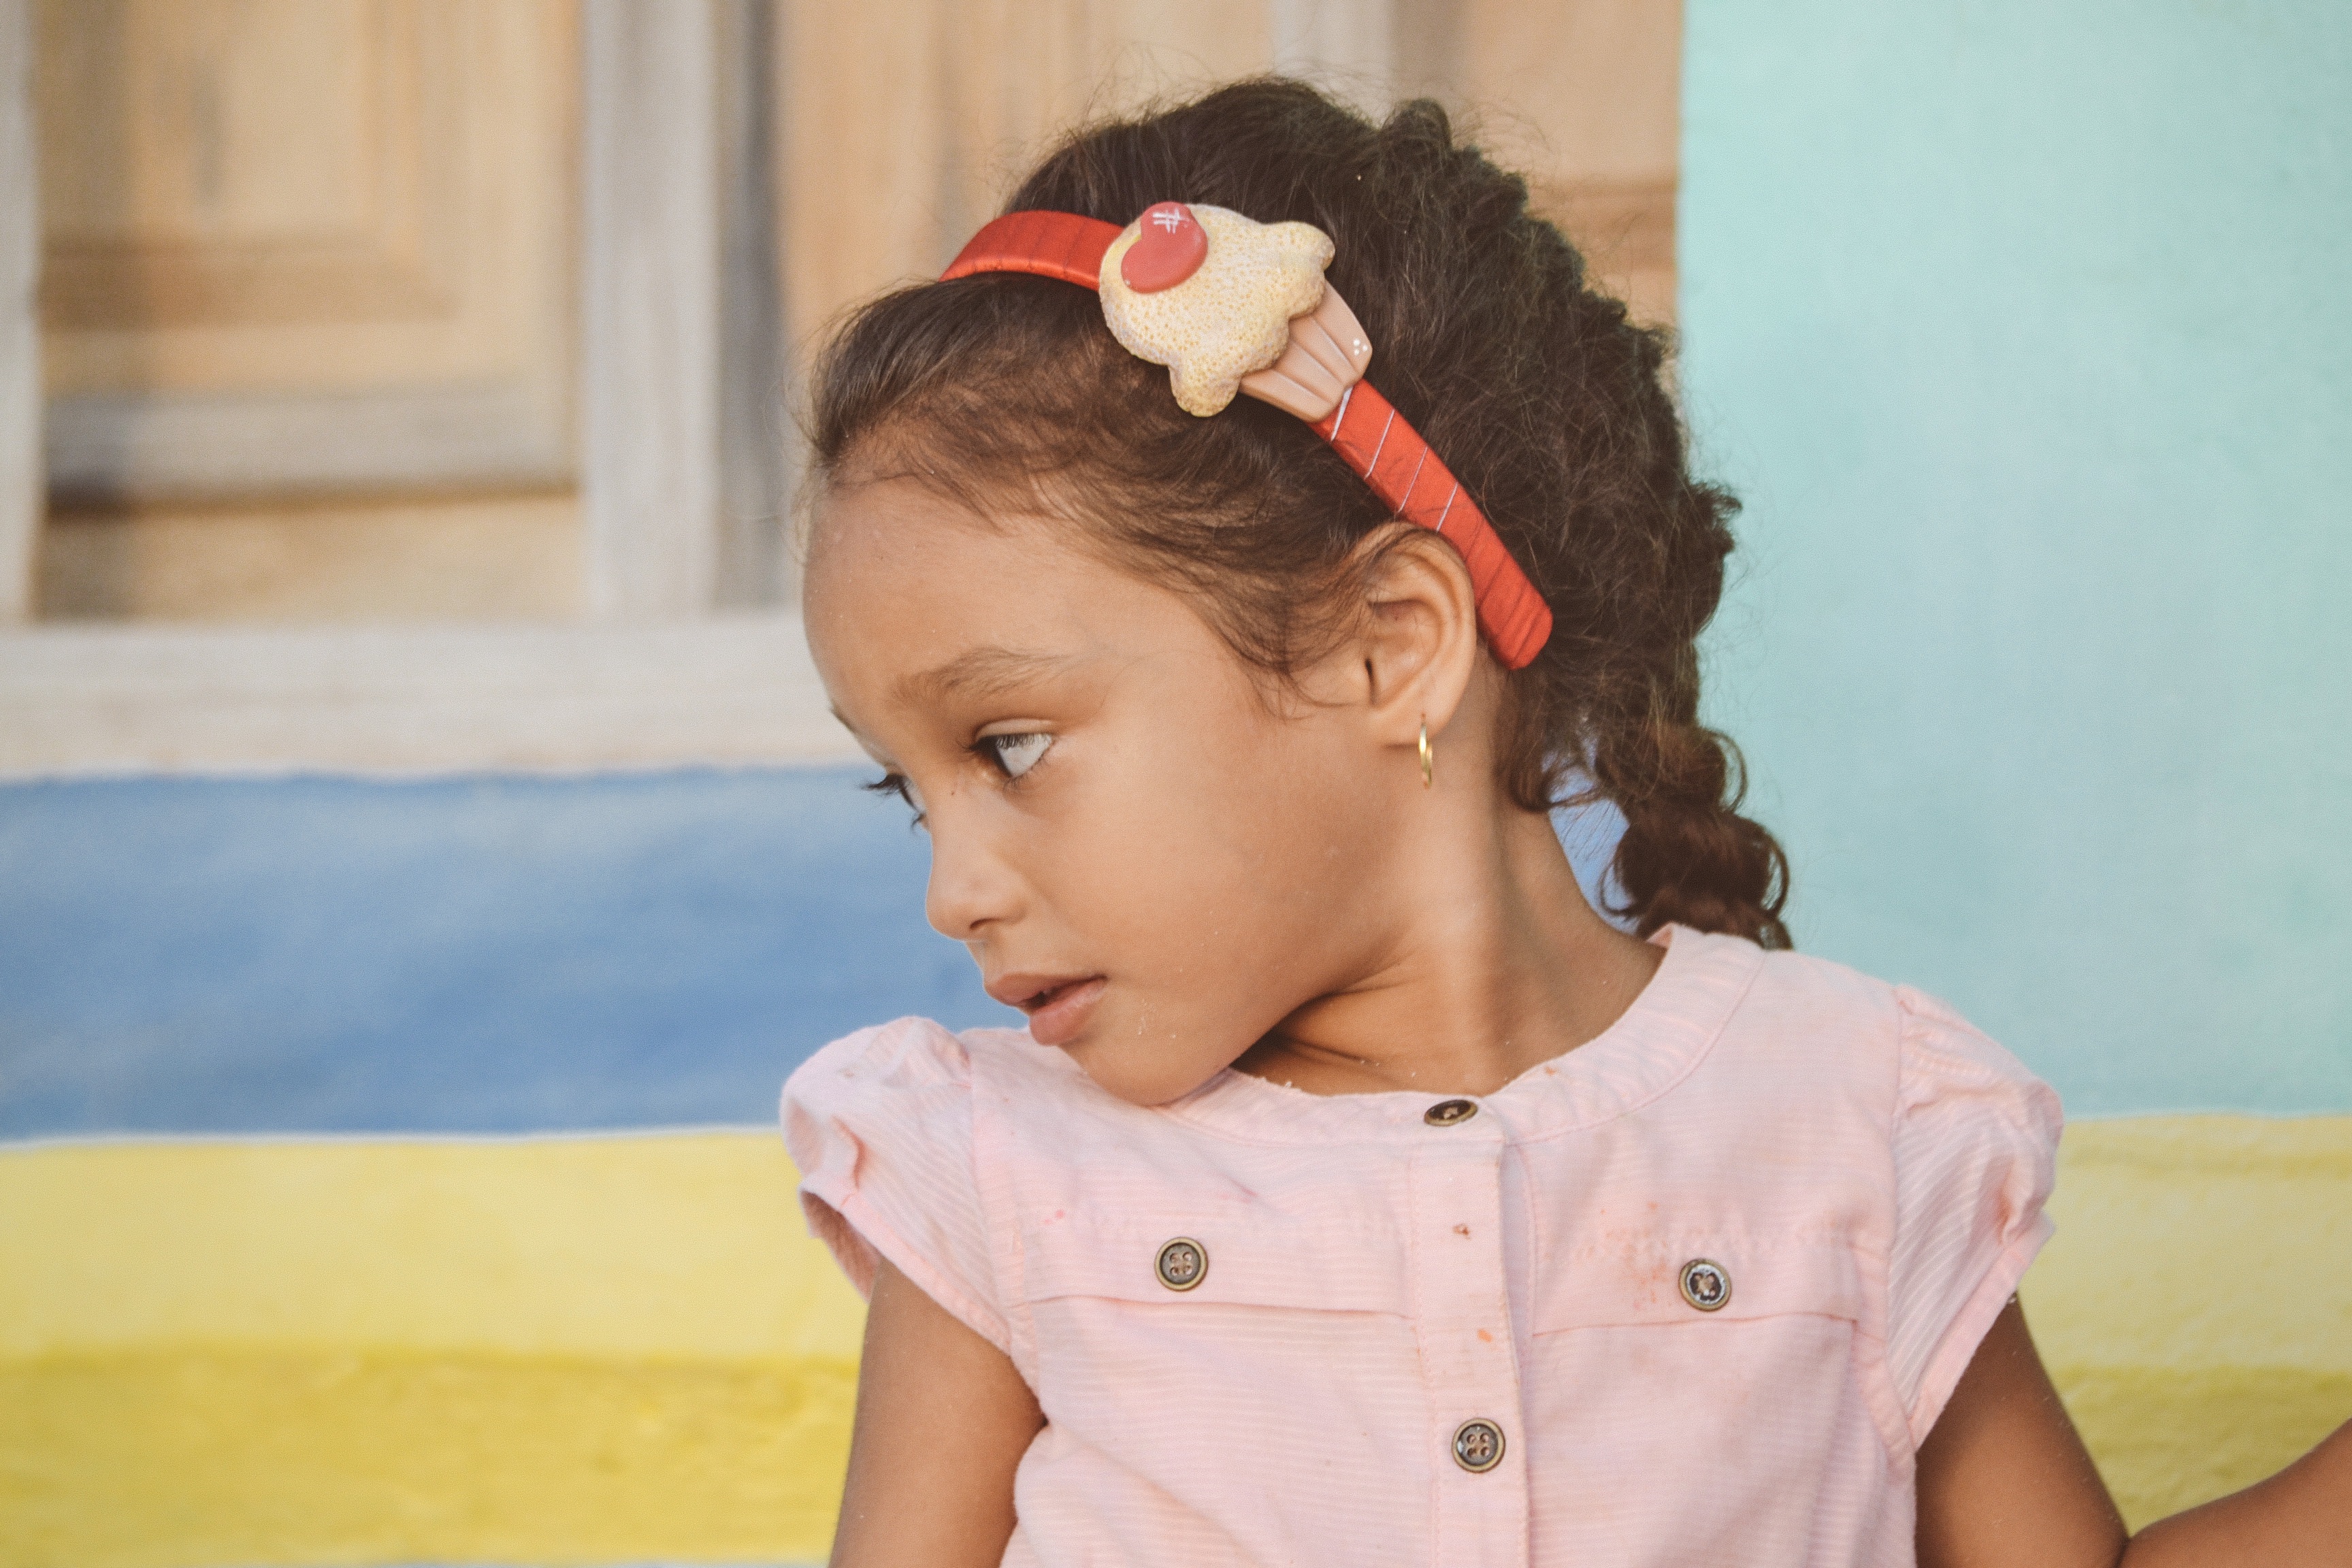
person, girl, hair, boy, kid, looking, portrait, child, clothing, hairstyle, headband, infant, toddler, skin, photo shoot